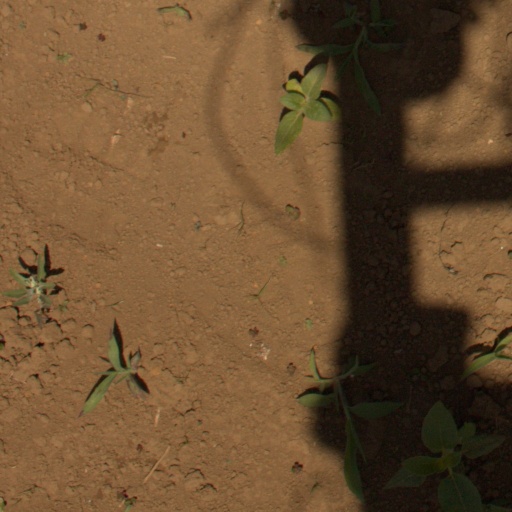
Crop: Jerusalem artichoke